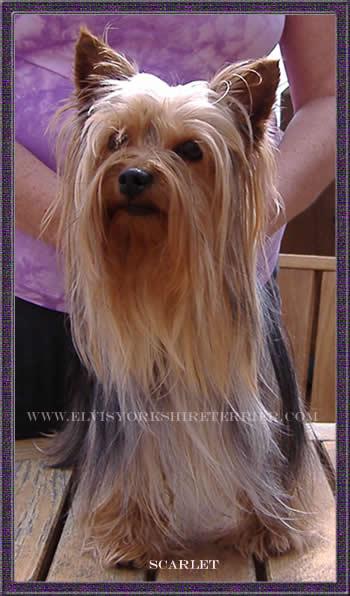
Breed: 340-n000120-Yorkshire_terrier